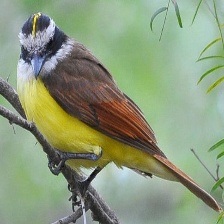
Species: GREAT KISKADEE
Scientific name: PITANGUS SULPHURATUS